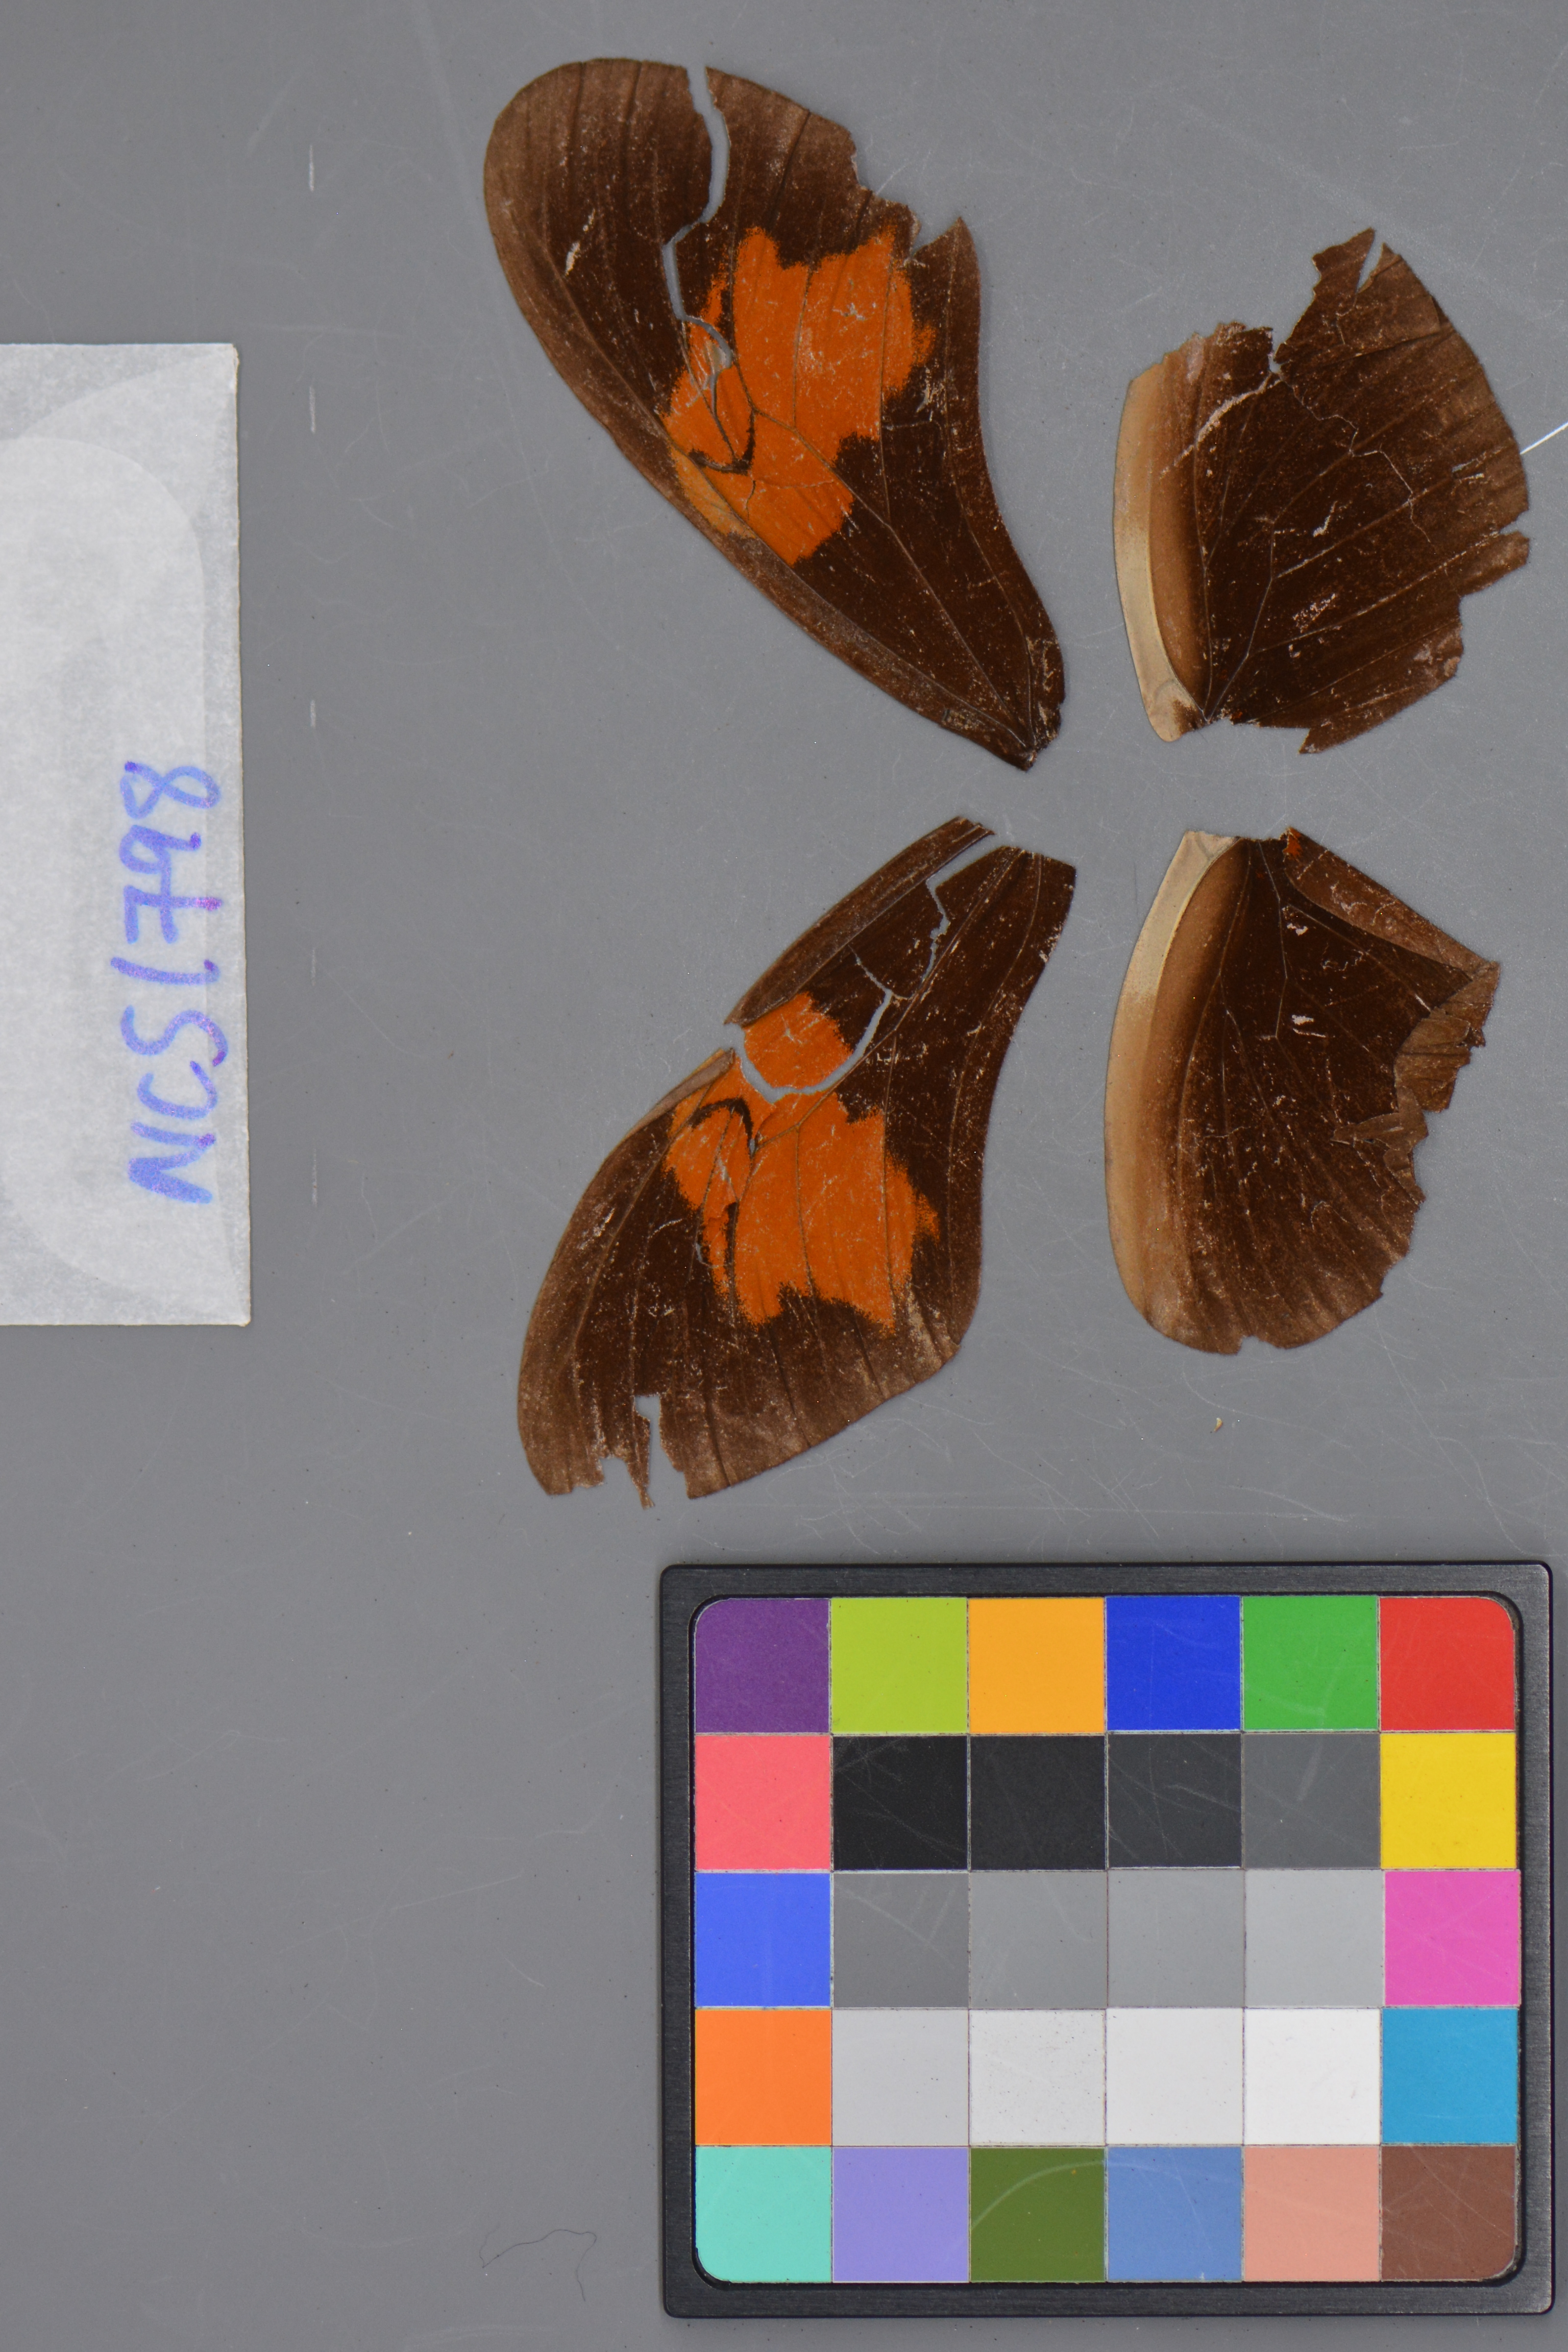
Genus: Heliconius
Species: erato
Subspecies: erato
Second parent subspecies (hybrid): hydara
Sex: female
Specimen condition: damaged
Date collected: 03-Jul-09